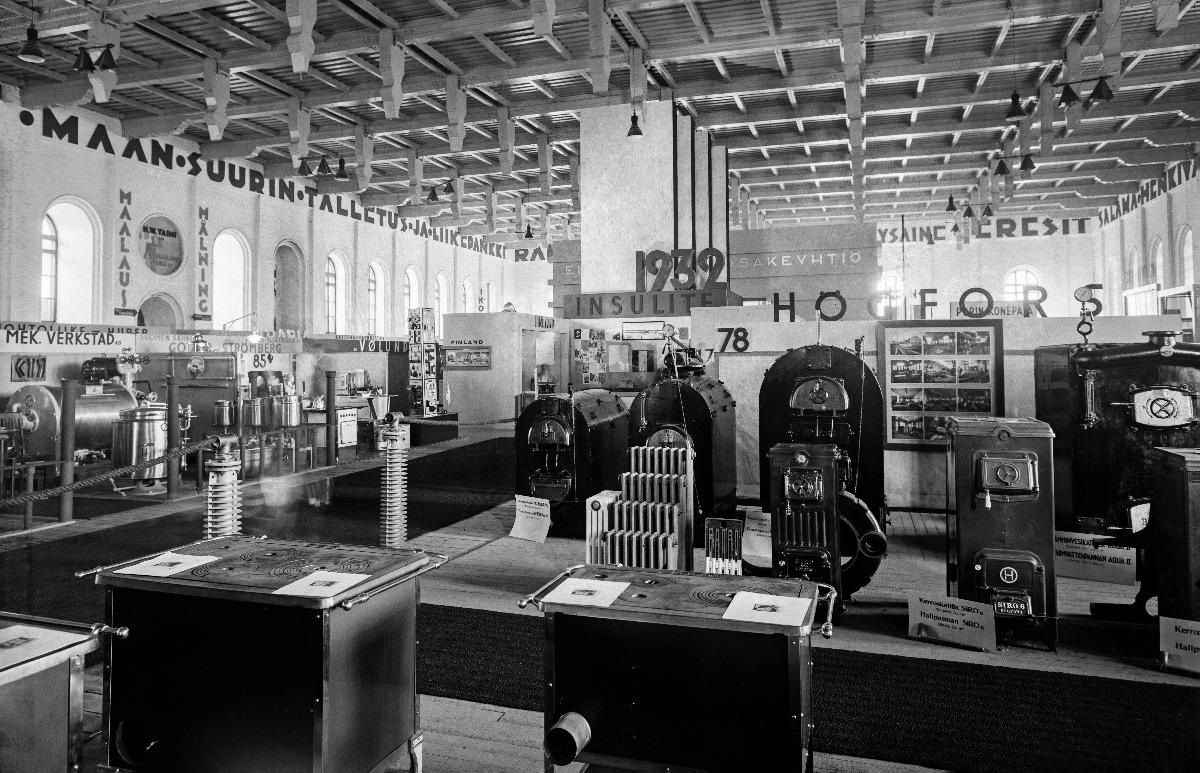
Pohjoismaiset rakennusmessut Helsingissä 1932
Nordiska byggnadsmässan i Helsingfors 1932; The Nordic Building Fair in Helsinki 1932
sisällön kuvaus: Pohjoismaiset rakennusmessut Helsingissä 1932. content description: The Nordic Building Fair in Helsinki 1932. innehållsbeskrivning: Nordiska byggnadsmässan i Helsingfors 1932.
Kuvaaja: Sundström, Hugo, kuvaaja
Vuosi: 1932
Paikka: Suomi, Uusimaa, Helsinki
Aiheet: messut (tapahtumat); näyttelyt; arkkitehtuuri; rakentaminen; Högfors; HBL; trade fairs; exhibitions; architecture; construction; building; fairs; expos; expositions; mässor (evenemang); utställningar; arkitektur; byggnadsmässor; mässor